Terminal deoxynucleotidyl transferase

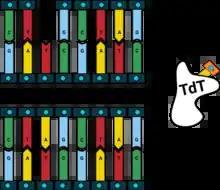

Polymerase μ and polymerase λ exhibit similar "in trans" templated dependant synthetic activity to TdT, but without similar dependence on downstream double-stranded DNA. Further, Polymerase λ has also been found to exhibit similar template-independent synthetic activity. Along with activity as a terminal transferase, it is known to also work in a more general template-dependent fashion. The similarities between TdT and polymerase μ suggest they are closely evolutionarily related.